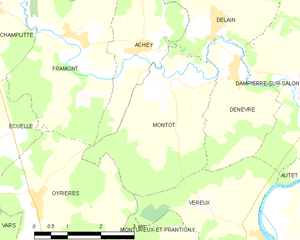
Carte des communes françaises